2018 IIHF World U18 Championships

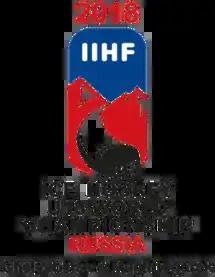

The 2018 IIHF U18 World Championship was the 20th IIHF World U18 Championship. The tournament was played from 19 to 29 April 2018 in Chelyabinsk and Magnitogorsk, Russia. United States lost the final to Finland. It was also the first time France had ever played in the top division at the U18 World Championship.